Alexandra Haeseker

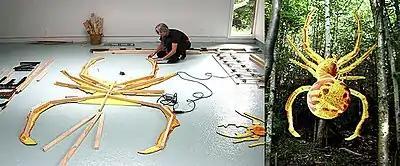
Haeseker working on her piece "Spinner" (2005; left). The public art installation created for Fondation Derouin in Val-David, Québec, Canada (right).

Haeseker began making her experimental prints and installations for a show at the Shanghai Art Museum, China in 2008. Her exhibitions of these works has been numerous and varied. They sometimes involve her researching Swarm behaviour in which she is deeply interested or the relationship of the exhibiting venue`s site with the geography and ecology of the surrounding area, thus demonstrating her knowledge and concern for the eco-system in huge, brightly-colored experimental print installations. At other times, she creates installations that concern the area`s collective past or future or even are something of a self-portrait.